Gregory Peck

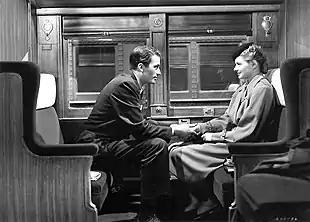
Peck and co-star Ingrid Bergman in the film "Spellbound" (1945)

Peck's next film was the first of two collaborations with director Alfred Hitchcock, the suspense-romance "Spellbound" (1945), opposite Ingrid Bergman. Peck plays a man who is thought to be the new director of the psychiatric facility where Bergman's character works as a psychoanalyst, while his amnesia and disturbing visions suggest he may be a murderer. Peck and Hitchcock were described as having a cordial but cool relationship. Hitchcock initially hoped that Cary Grant would play the male lead. Peck later stated that he thought he was too young when he first worked with Hitchcock and that the director's on-set indifference to his character's motivation, important to Peck's acting style, shook his confidence. Peck's chemistry clicked with his screen partner Bergman; the actors were romantically linked at the time.